Ramzan Mezhidov

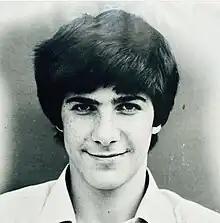

Ramzan Mezhidov (1967–1999), was a freelance Chechen cameraman. On October 29, 1999, together with Shamil Gigayev, a cameraman for independent "Nokh Cho" television station in Grozny, he was killed during a Russian air strike on refugees fleeing Chechnya.